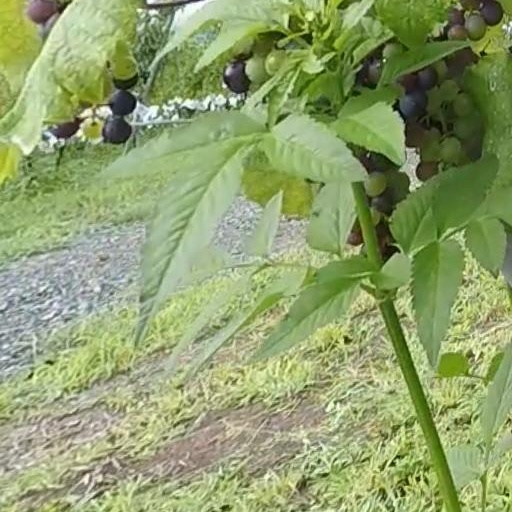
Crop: grape